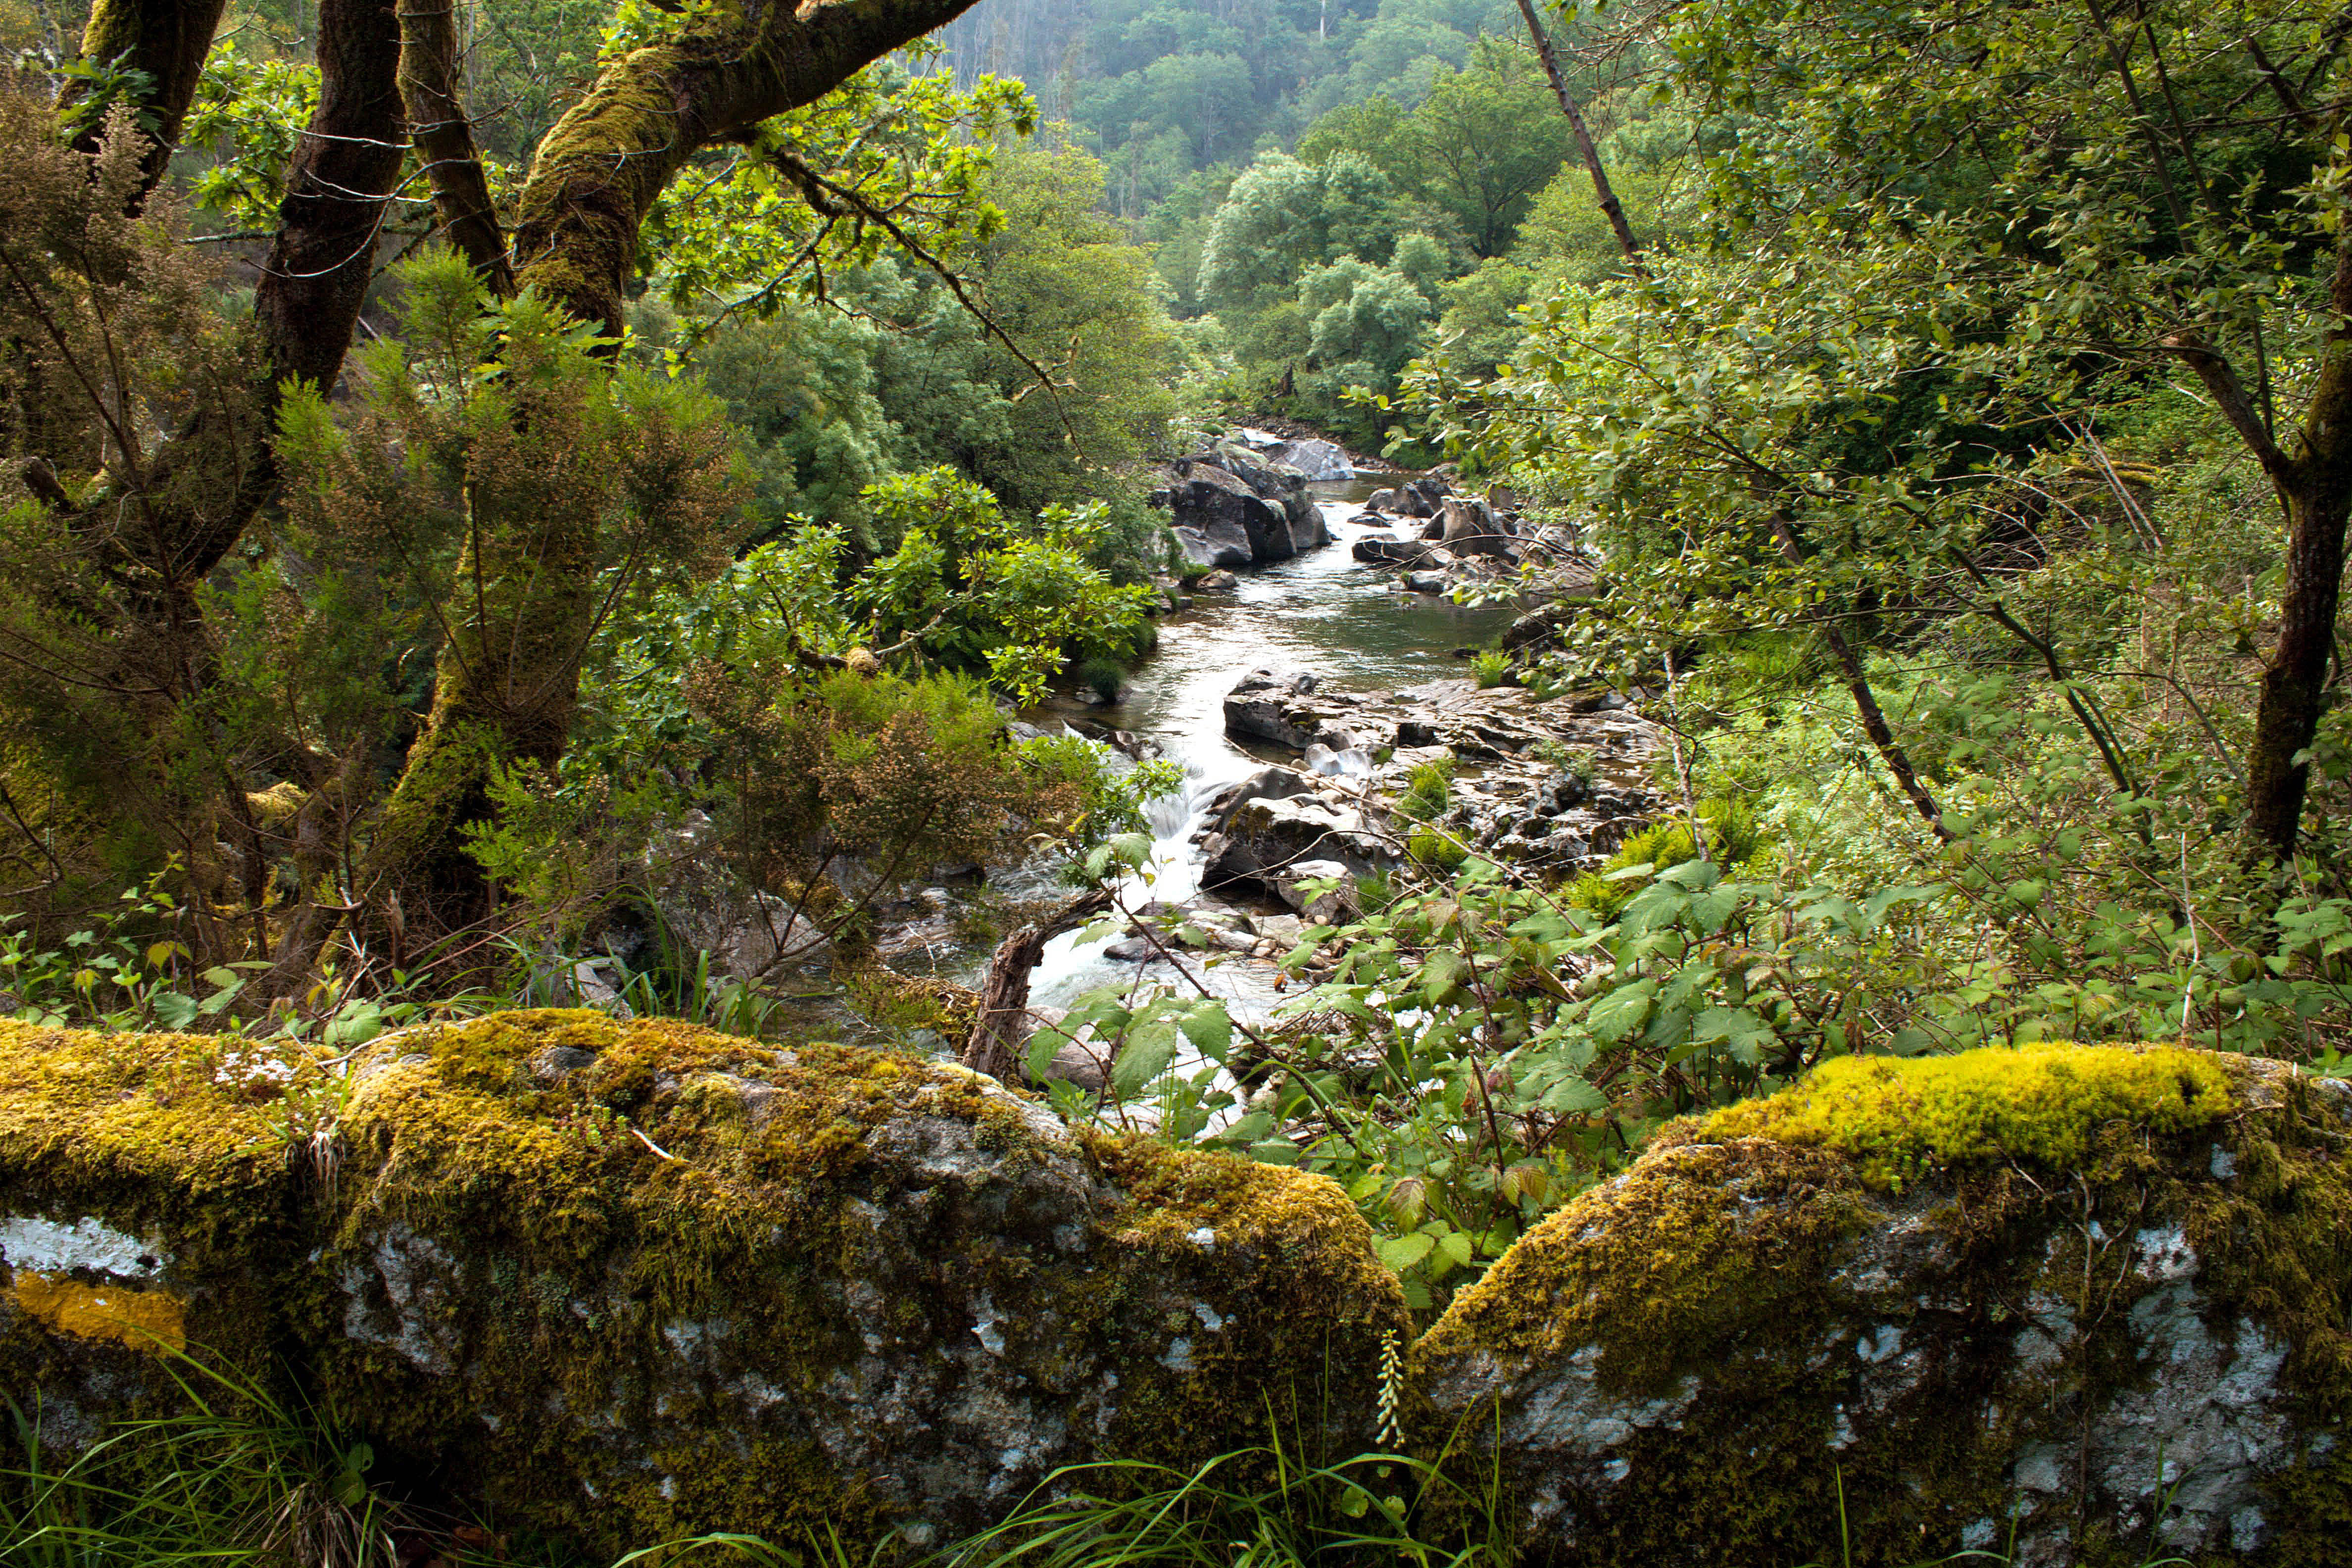
landscape, tree, nature, forest, rock, waterfall, wilderness, mountain, plant, leaf, flower, river, valley, stream, jungle, autumn, botany, flora, vegetation, rainforest, ravine, espaa, galicia, pontevedra, woodland, habitat, water feature, ecosystem, ggl1, cotobade, spaincanoneos500d, rutadesanxusto, old growth forest, natural environment